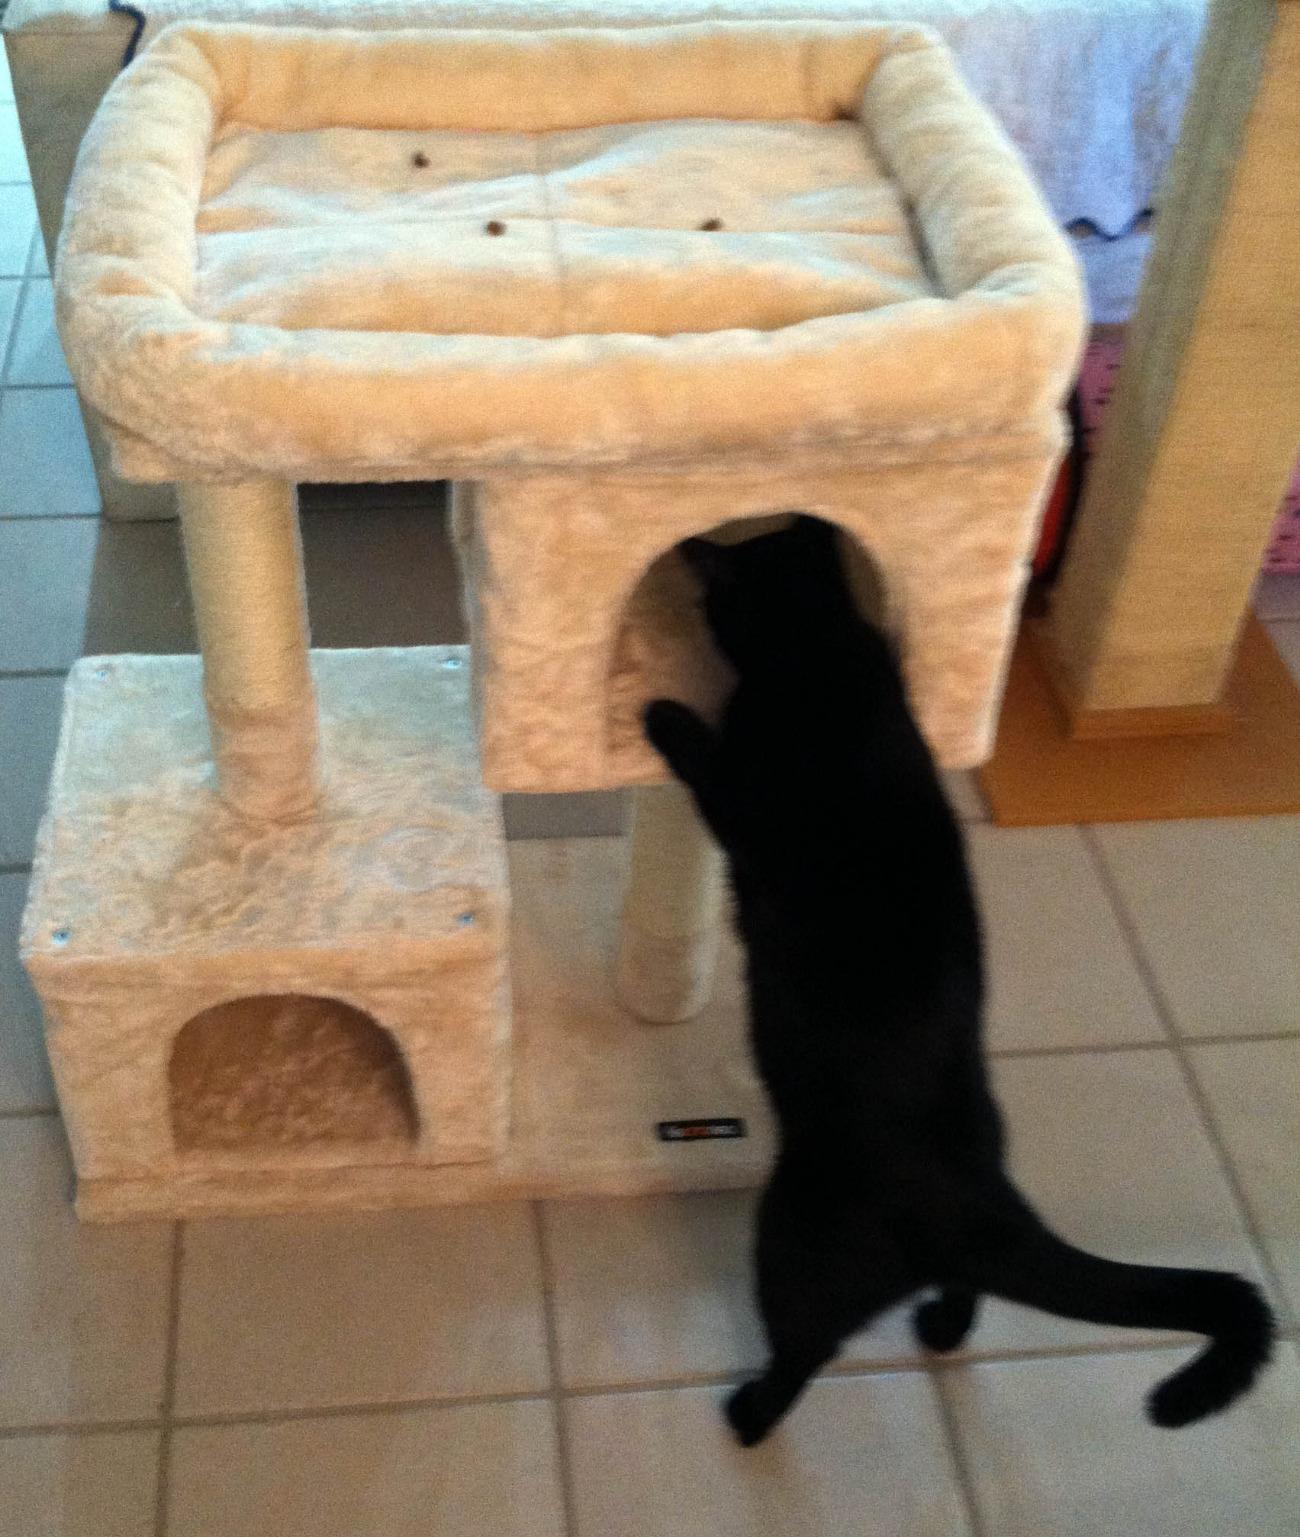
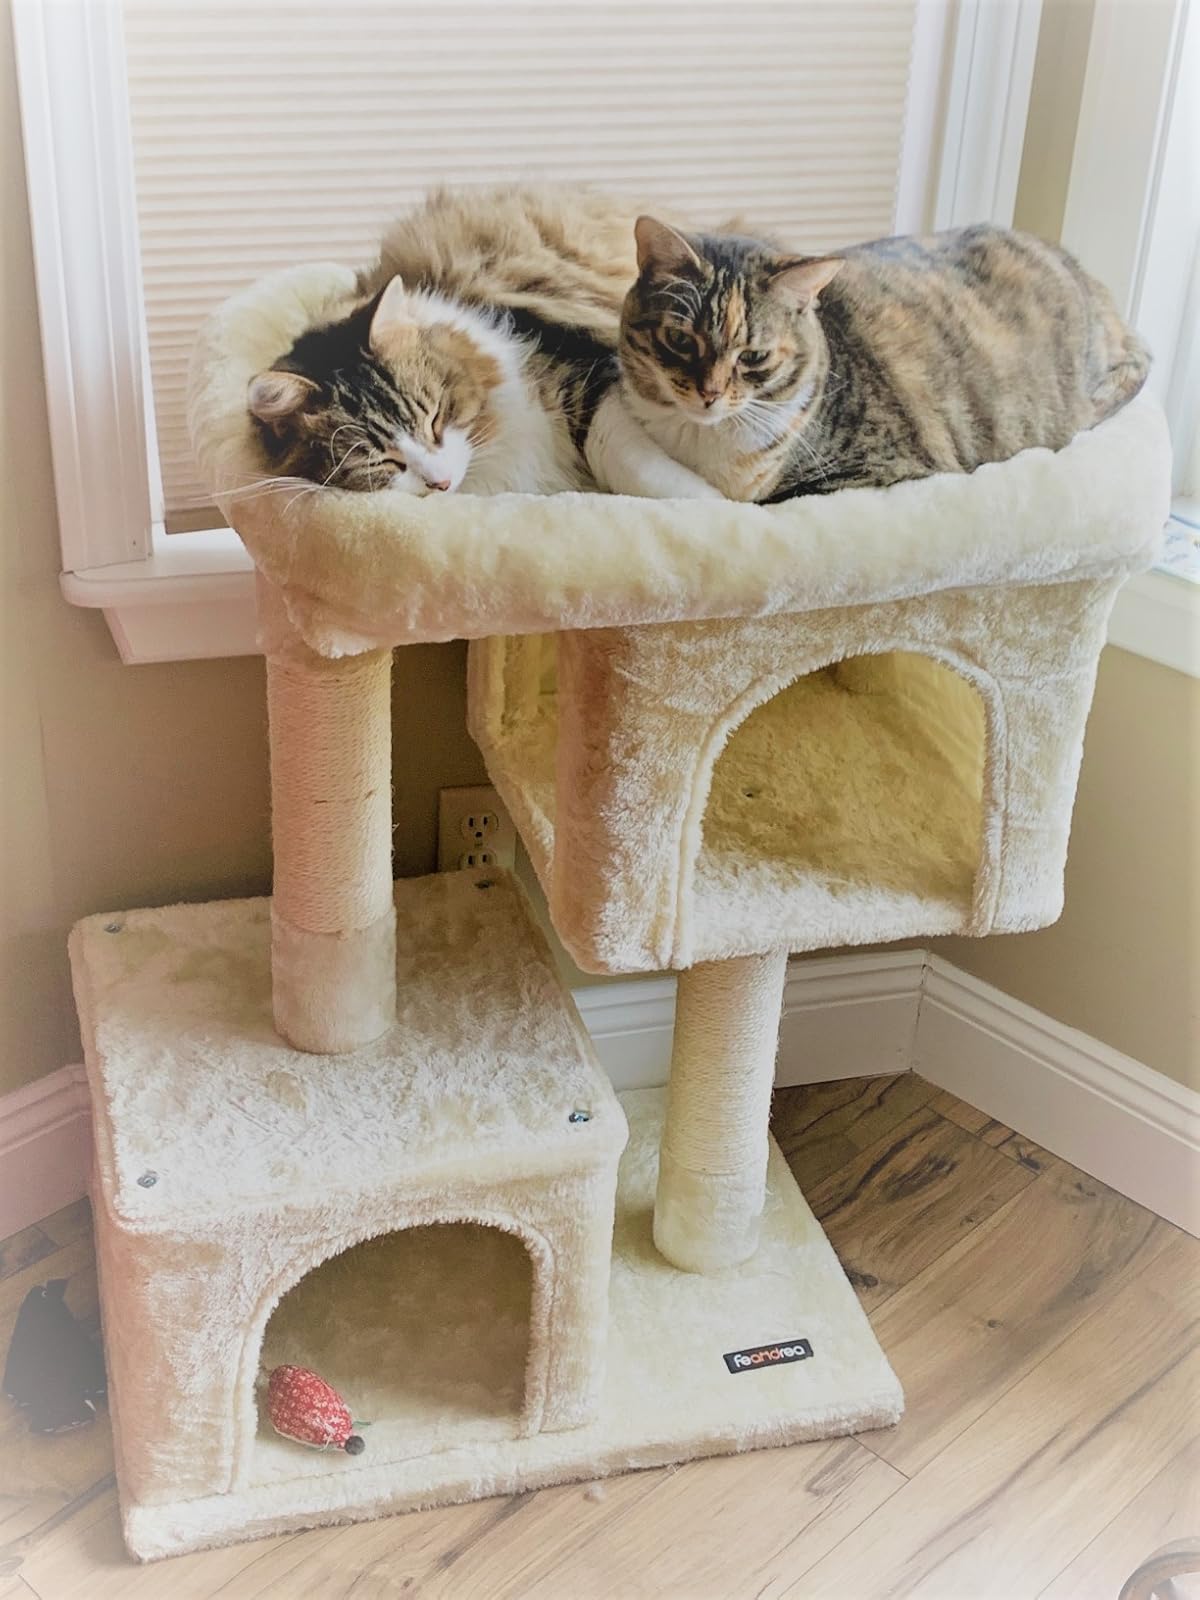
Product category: items_cat tree
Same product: yes